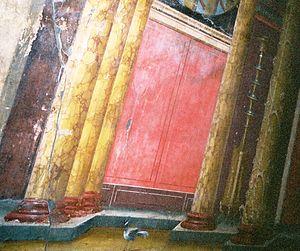
Oplontis est un site mentionné par la table de Peutinger sur l'emplacement de Torre Annunziata, ville actuelle de la Province de Naples, dans la région Campanie en Italie, enseveli comme Pompéi, Herculanum et Stabies sous l'éruption du Vésuve en 79.